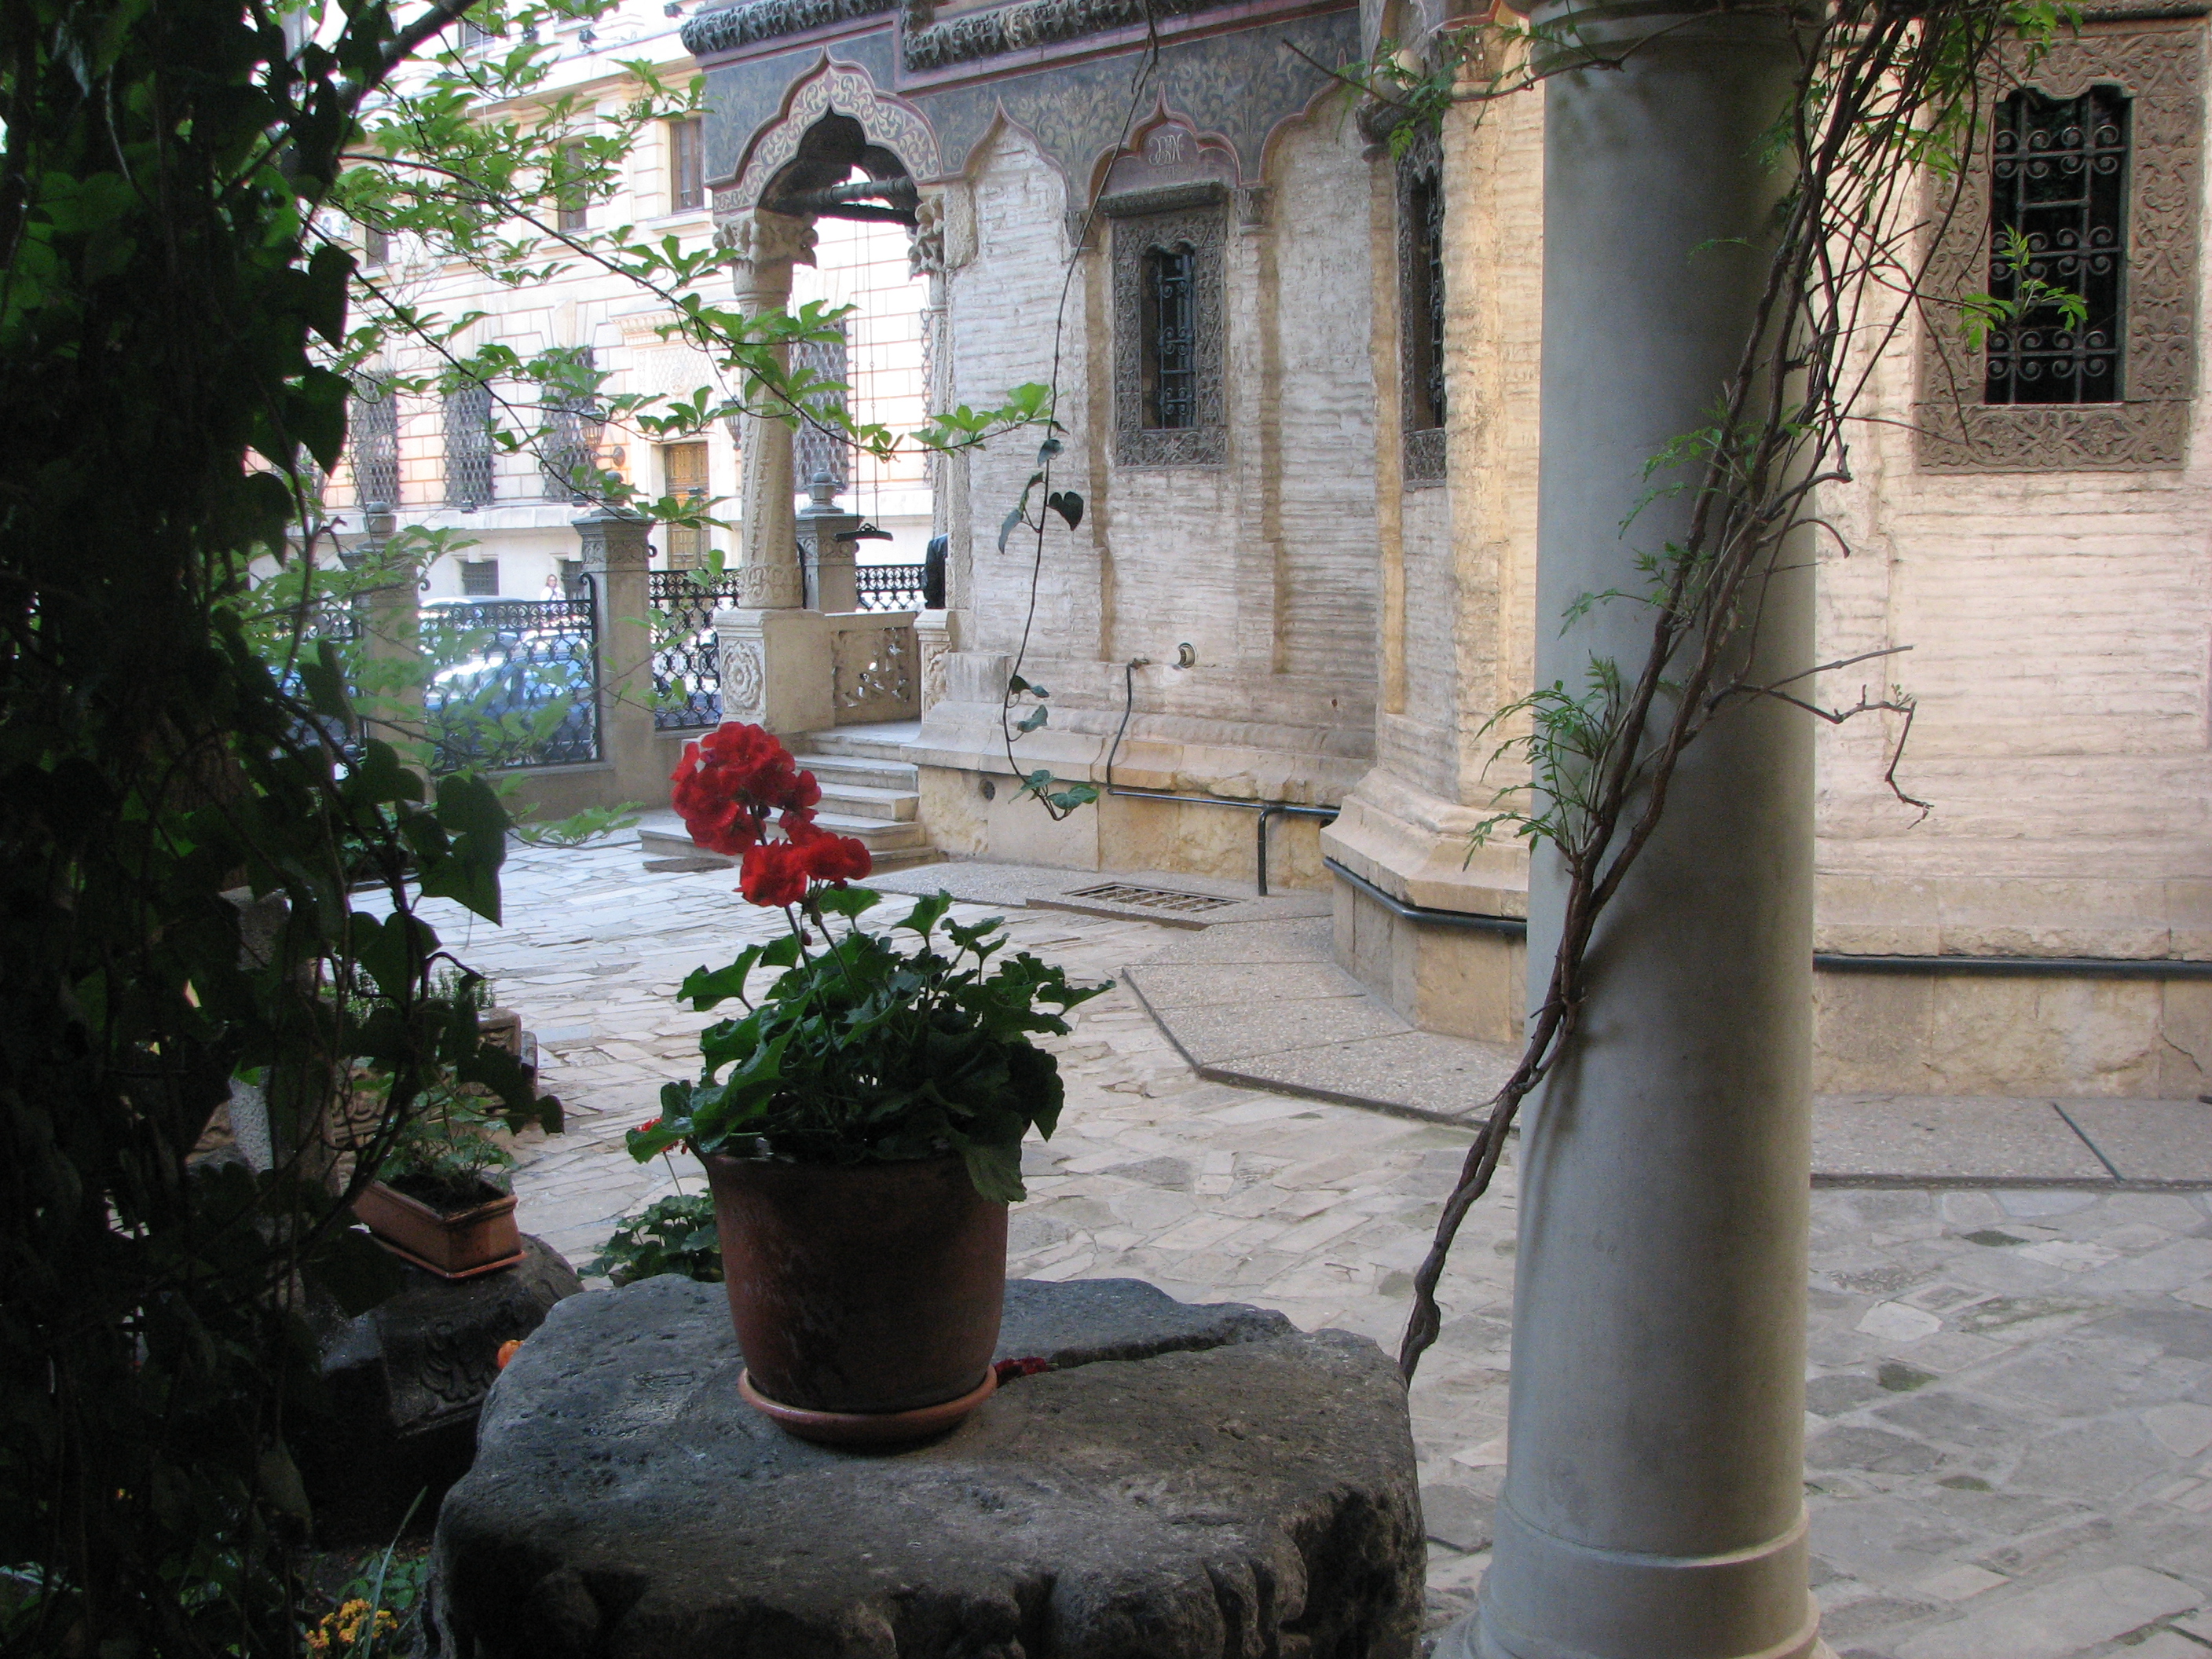
architecture, photography, flower, building, photo, europe, religion, church, garden, christian, photos, religious, free, de, courtyard, churches, fotografie, christianity, romana, orthodox, eastern, yard, romania, bor, biserica, arhitectura, orthodoxy, romanian, ortodoxa, ortodox, ortodoxia, ortodoxie, ecclesiastical, bisericeasc, cladire, edificiu, stavropoleos, cre tinism, cre tin